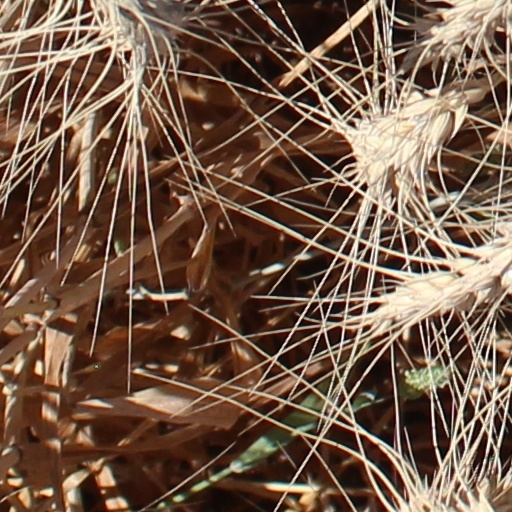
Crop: wheat